Call for the Dead

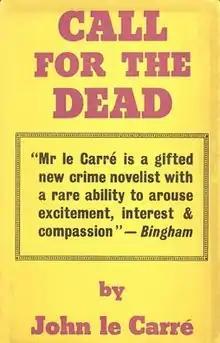
First edition

Call for the Dead is John le Carré's first novel, published in 1961. It introduces George Smiley, the most famous of le Carré's recurring characters, in a story about East German spies inside Great Britain. It also introduces a fictional version of British Intelligence, called "the Circus" because of its location in Cambridge Circus, which is apparently based on MI6 and recurs throughout le Carré's spy novels. "Call for the Dead" was adapted for film as "The Deadly Affair" (1966).